National Gallery of Canada

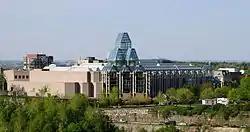
National Gallery of Canada

The National Gallery of Canada, located in the capital city of Ottawa, Ontario, is Canada's national art museum. The museum's building takes up , with of space used for exhibiting art. It is one of the largest art museums in North America by exhibition space.